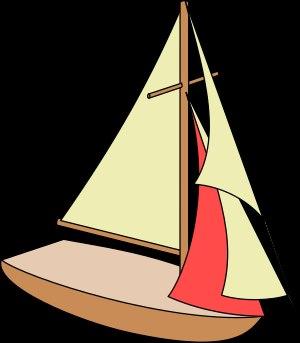
Sur un voilier à plusieurs focs, la trinquette est le foc le plus proche du mât avant : grand-mât ou du mât de misaine. Cette voile triangulaire est établie sur un étai.